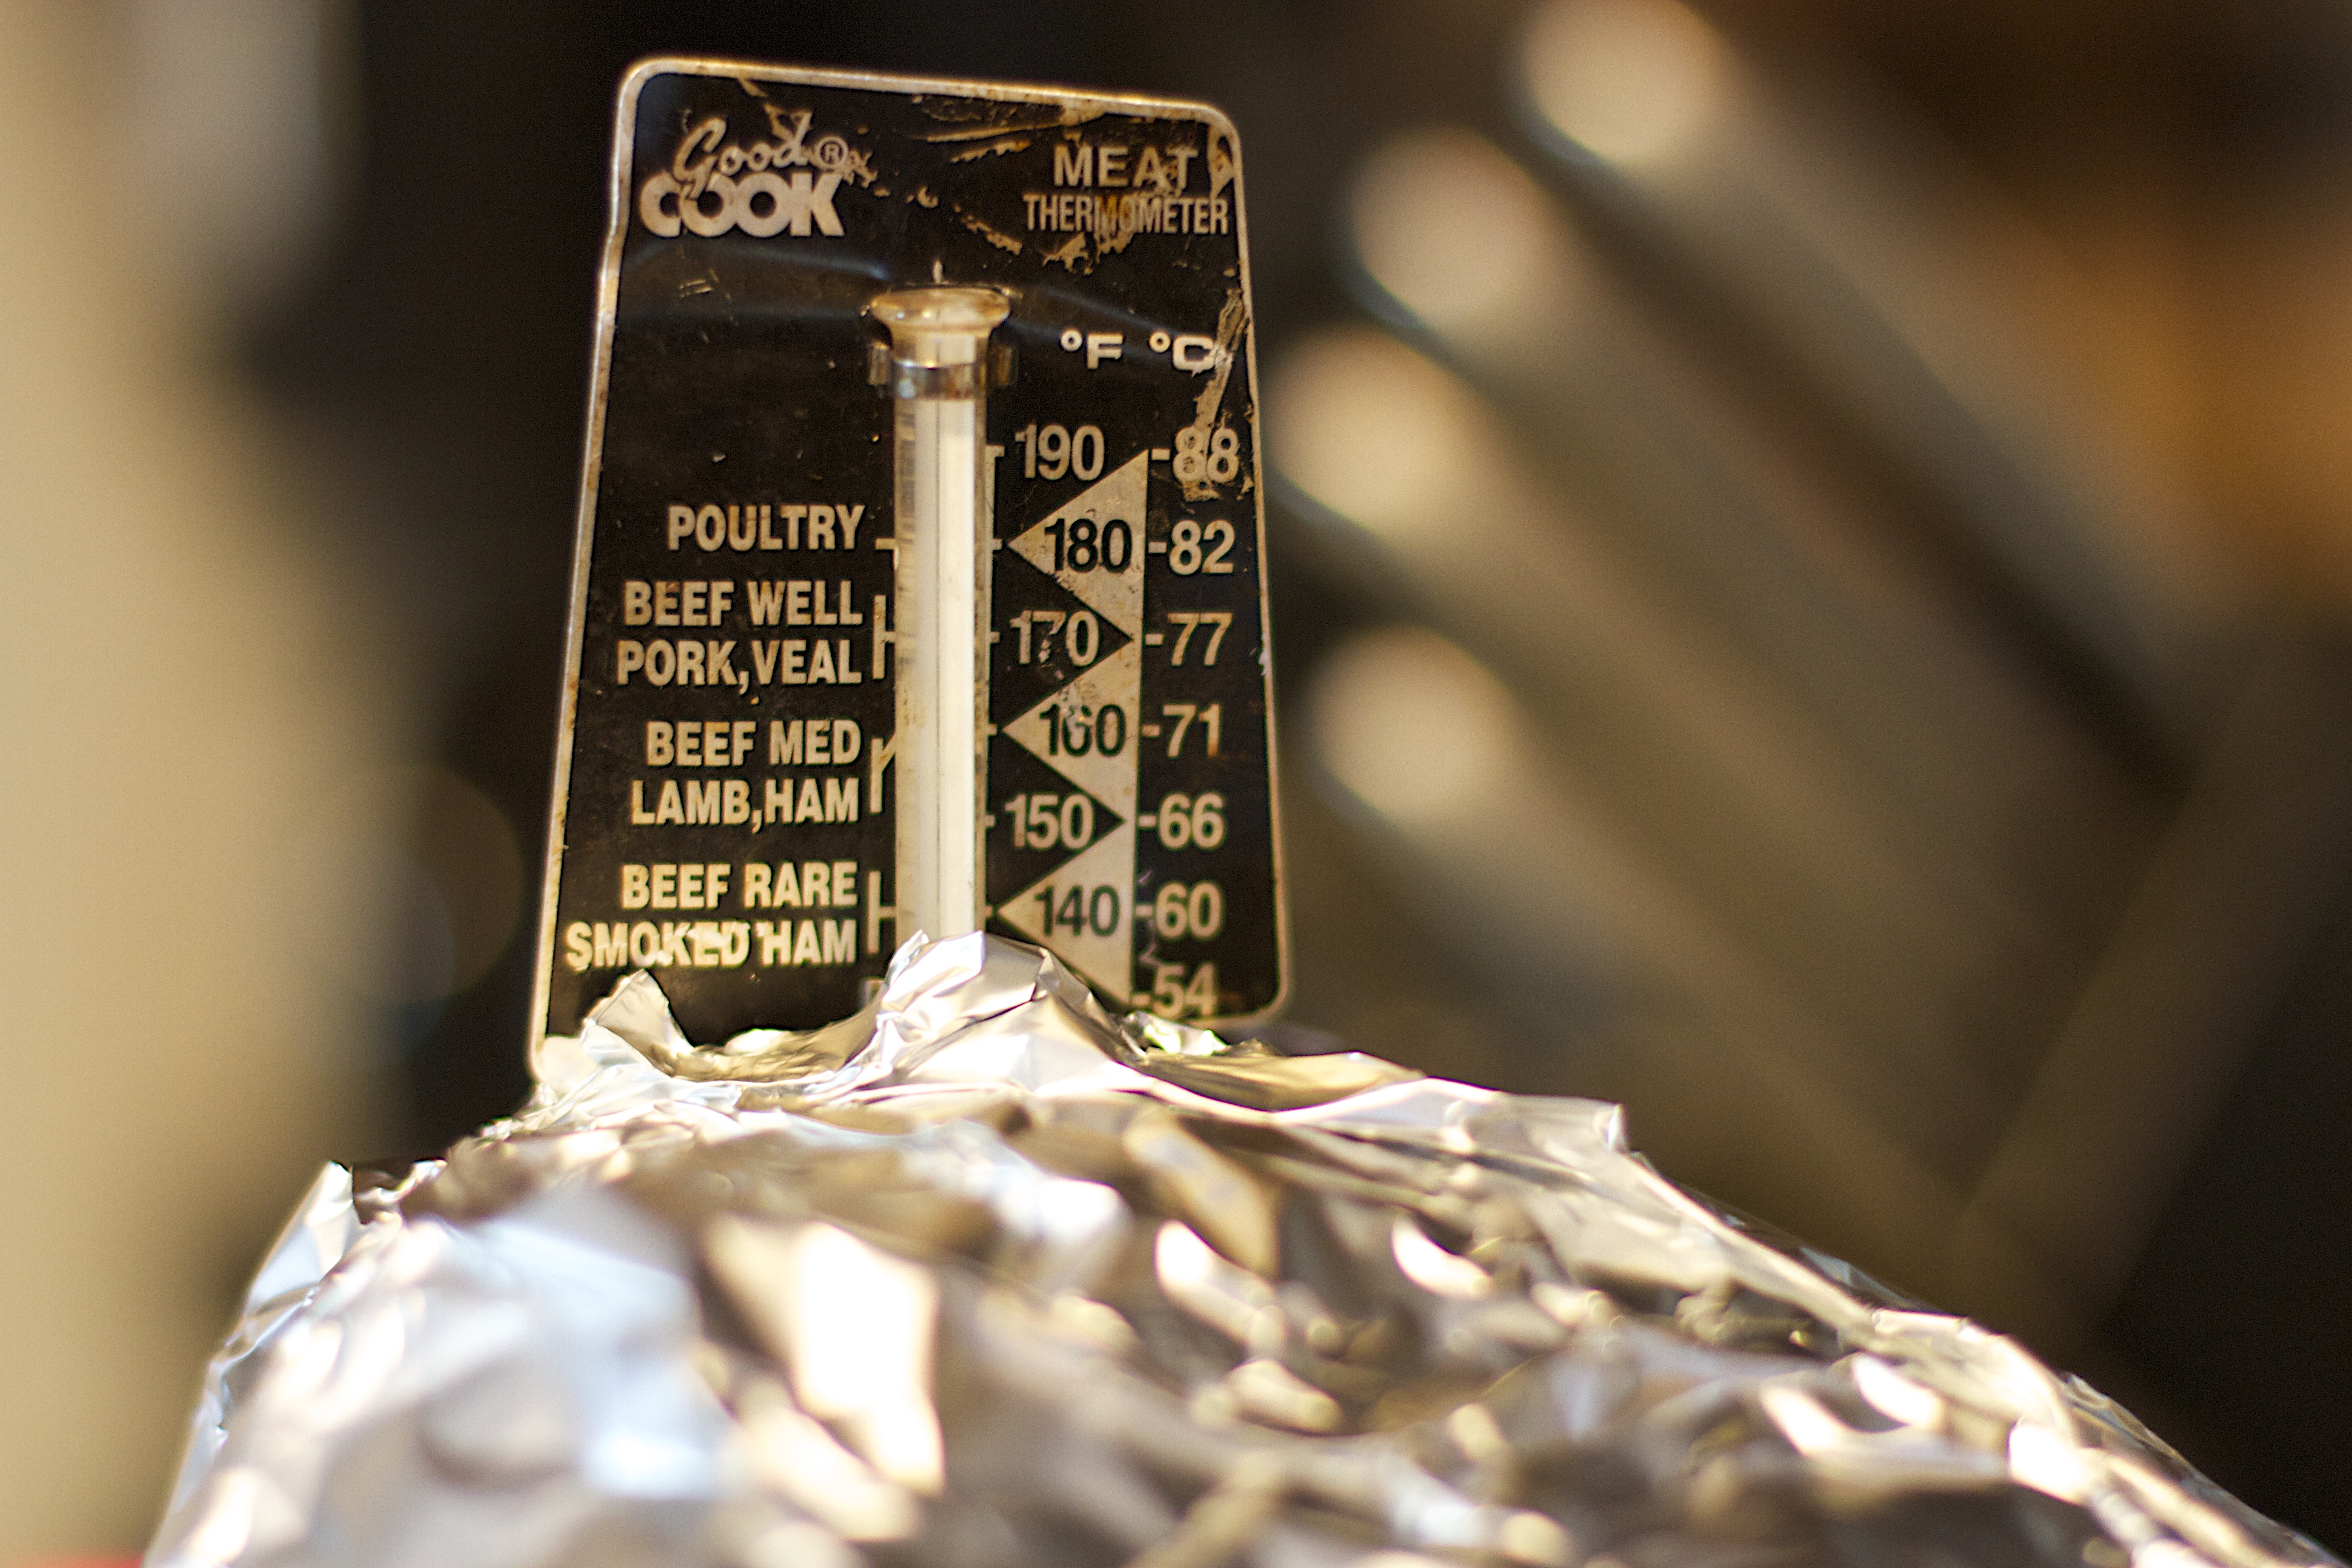
metal, drink, lighting, close up, gold, silver, trophy, macro photography